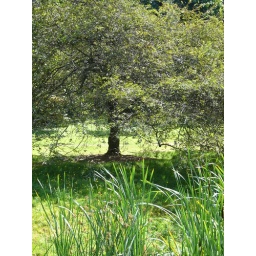
A tree stands in the grass behind a pond which is growing cat tails.